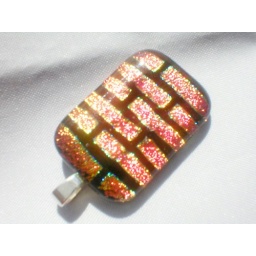
Dichroic fused glass pendant by Willowglass in a bricks pattern in pink on black